Yorkville, Manhattan

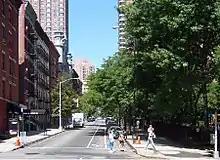
Looking west at 90th Street and Second Avenue

Pre-colonization, Yorkville was an undeveloped area of forests and streams. In August 1776, George Washington stationed half of his Continental Army in Manhattan and the other half in Brooklyn. Many troops in the Yorkville area on Manhattan's Upper East Side were in defensive positions along the East River to protect a possible retreat off Long Island, and to inflict damage on invading land and sea British forces. Following their August 27 defeat in the Battle of Long Island, the Continentals implemented an orderly pivoting retreat in the Yorkville area, leading the enemy to entice the Continentals to fight by piping "Fly Away", about a fox running away from hounds. The Continentals' disciplined northerly retreat led to the successful Battle of Harlem Heights in September 1776.